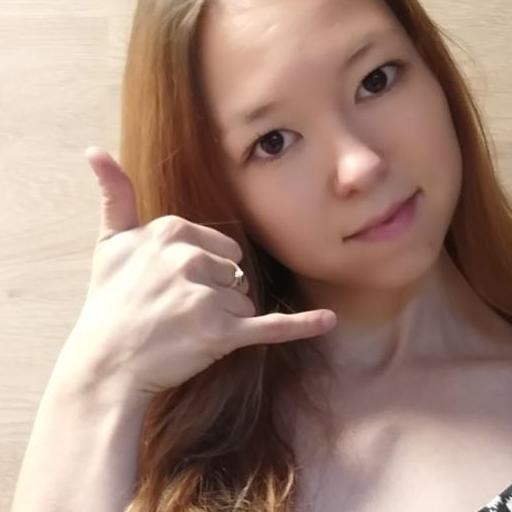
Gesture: call